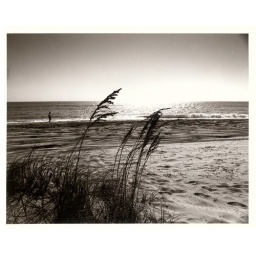
That's my brother walking by the water down there.